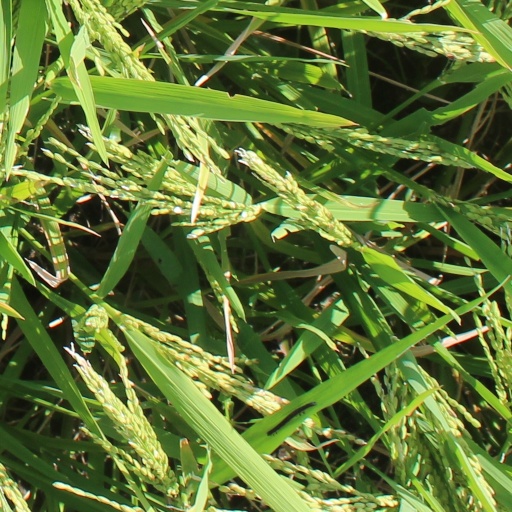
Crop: rice